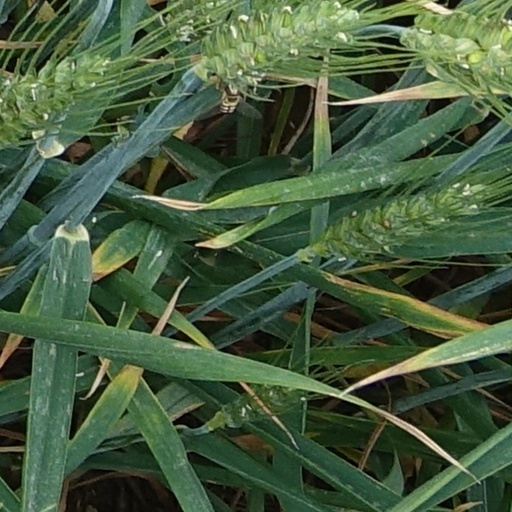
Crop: wheat